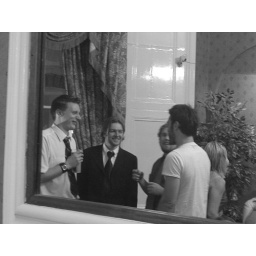
boys in the mirror